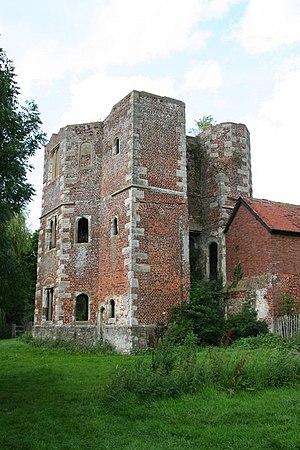
Borge og slotte i England / Kent
Denne liste over borge og slotte i England er ikke en liste over alle bygninger og steder, hvor ordet ”castle” indgår i navnet eller en liste over bygninger, som er en borg i middelalderlig henseende. Det er heller ikke en liste over alle borge og slotte, der nogensinde er bygget i England: Mange er forsvundet sporløst, men er hovedsageligt en liste over bygninger og ruiner. De bygninger, som er bevaret, er alle blevet ændret i løbet af historien.